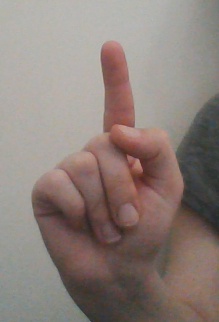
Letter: bb